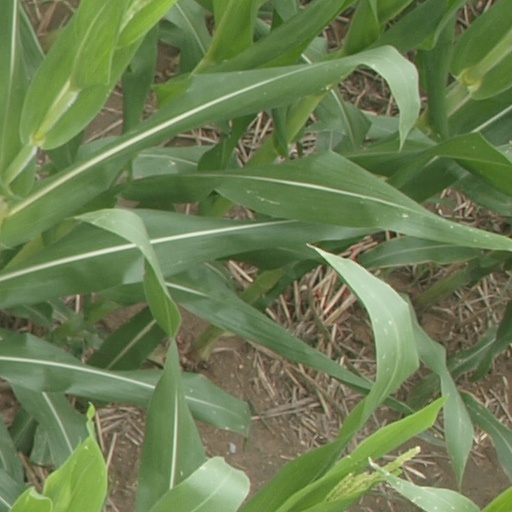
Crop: maize; corn